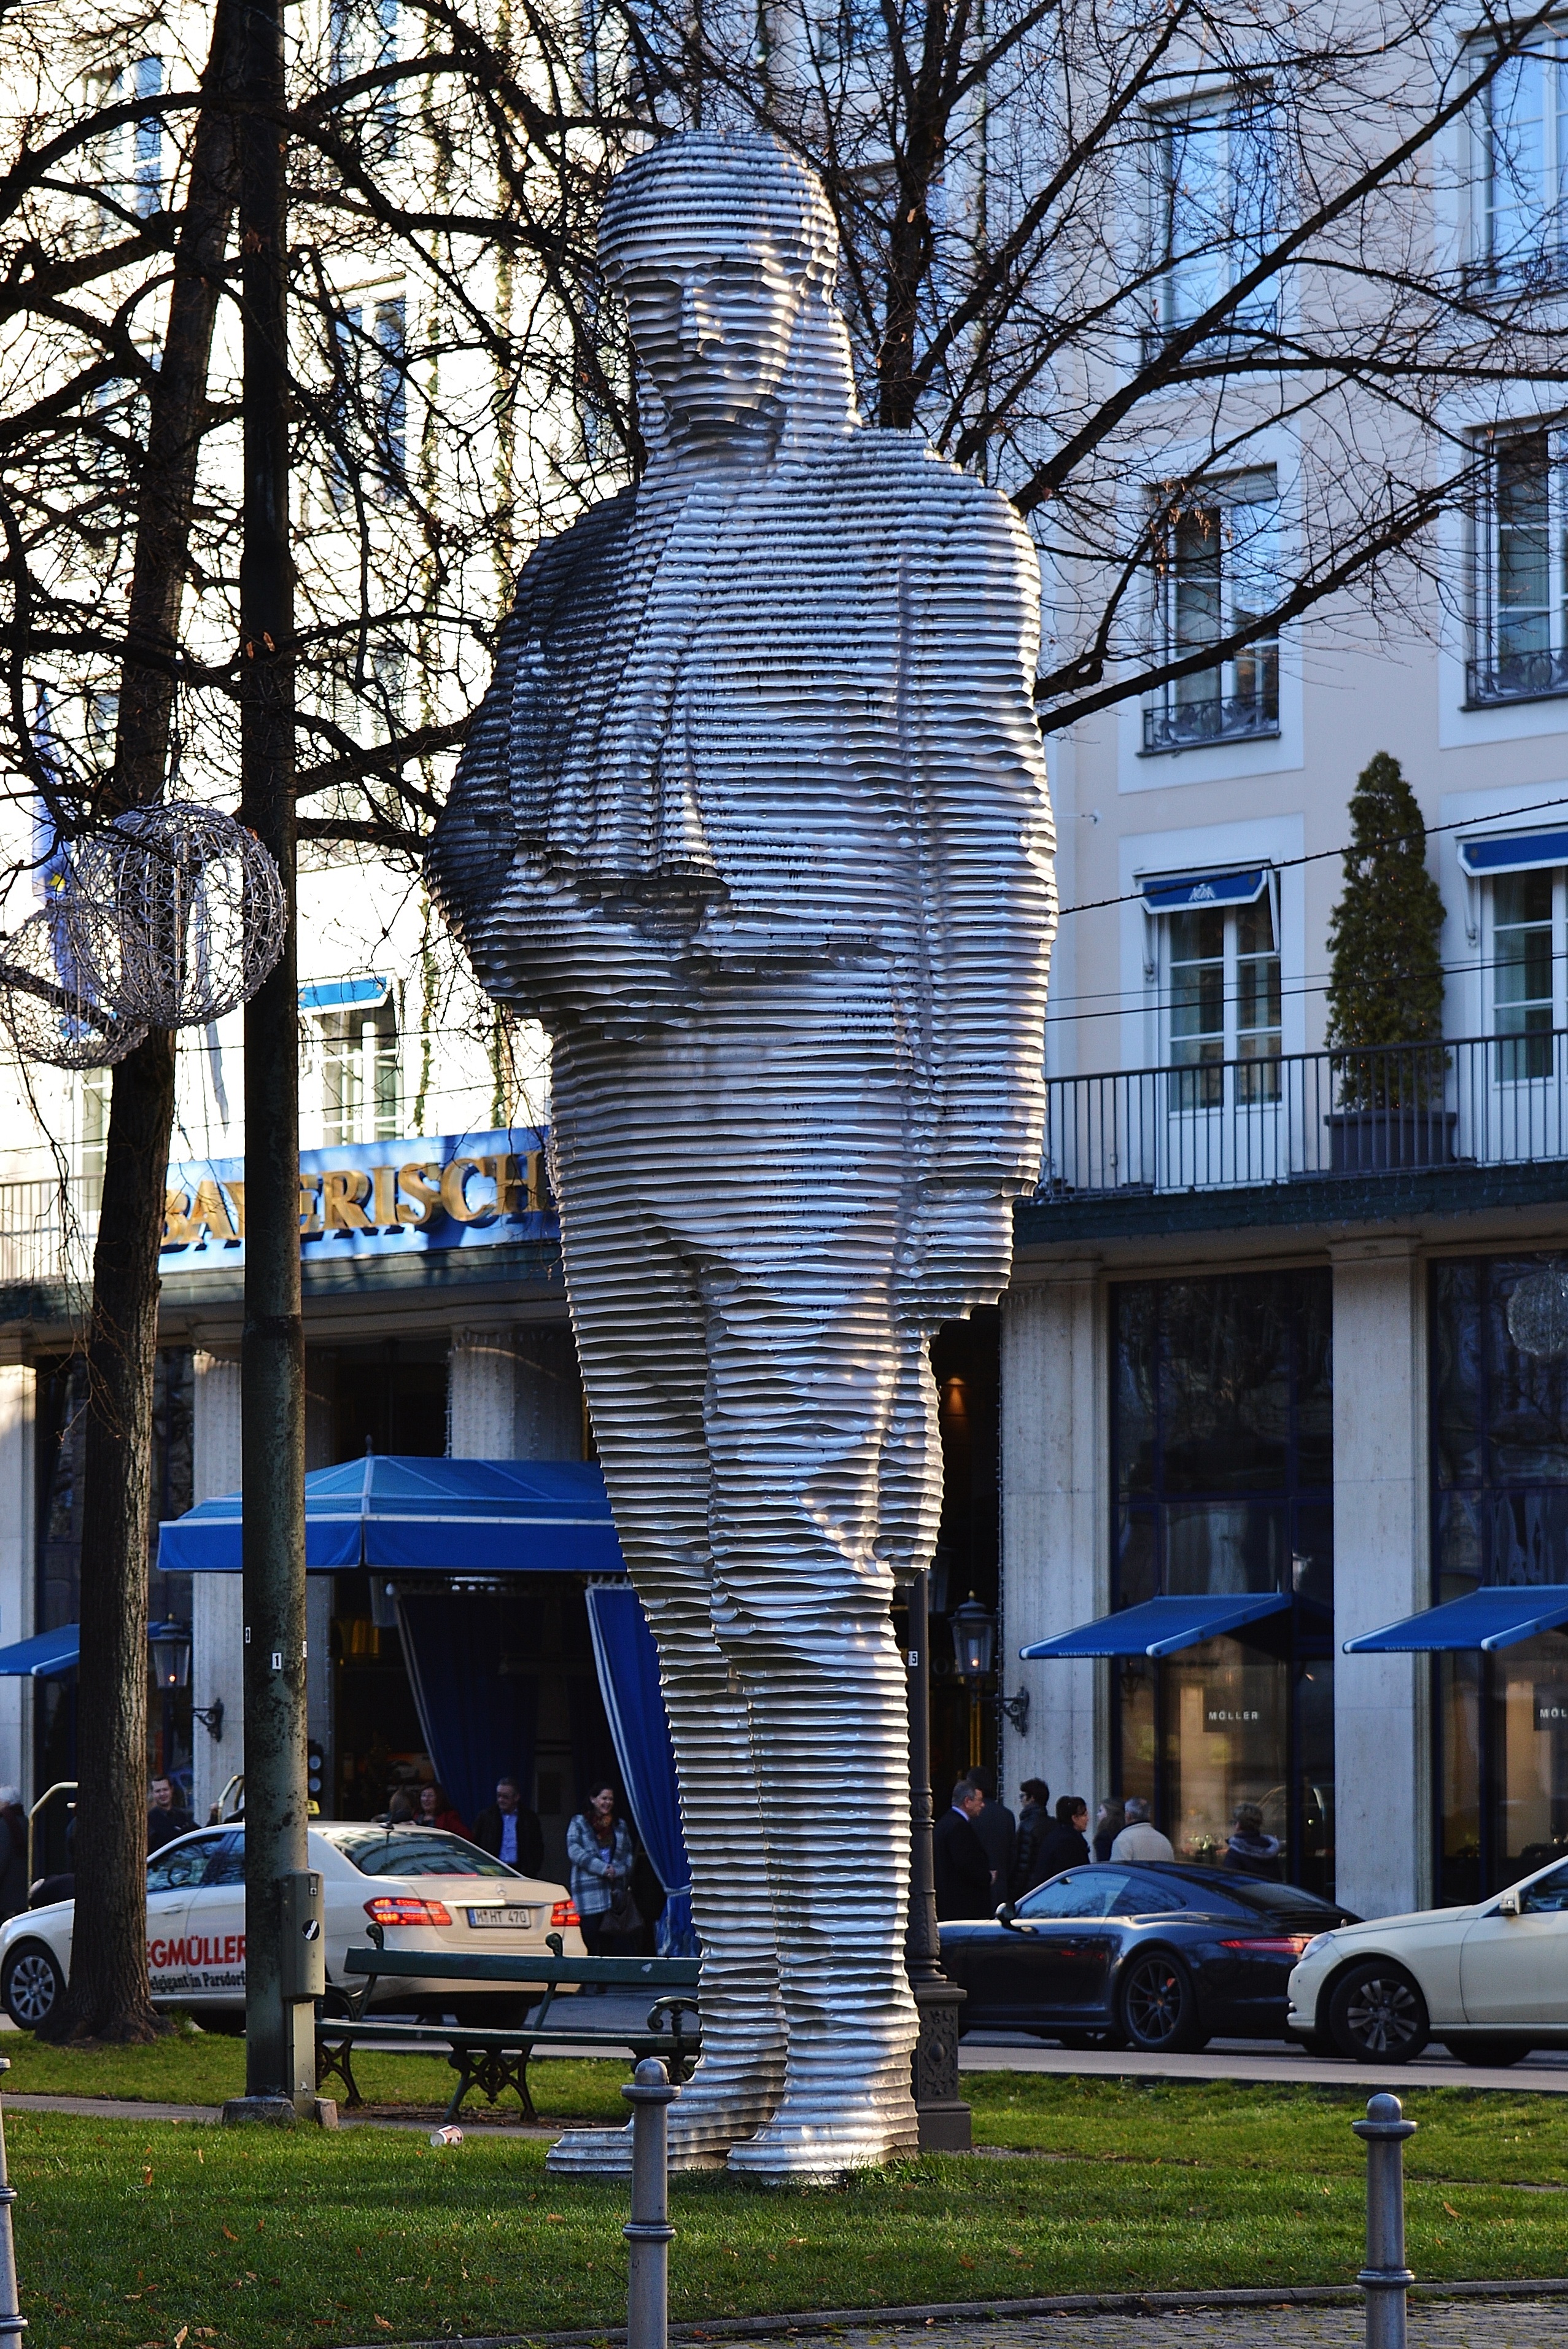
man, tree, architecture, street, city, monument, downtown, statue, spring, metal, landmark, season, artwork, sculpture, art, bavaria, munich, neighbourhood, metal art, urban area, human settlement, promenade place